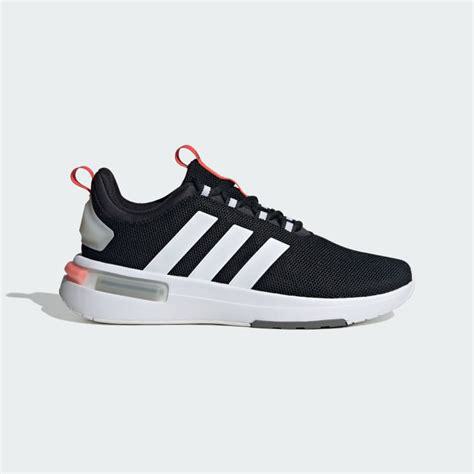
Brand: Adidas
Model: Racer TR23